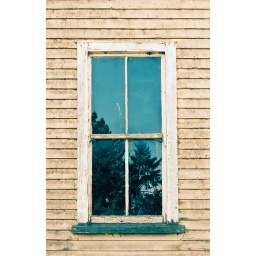
Two versions of a window of an old wooden building found in Canterbury.